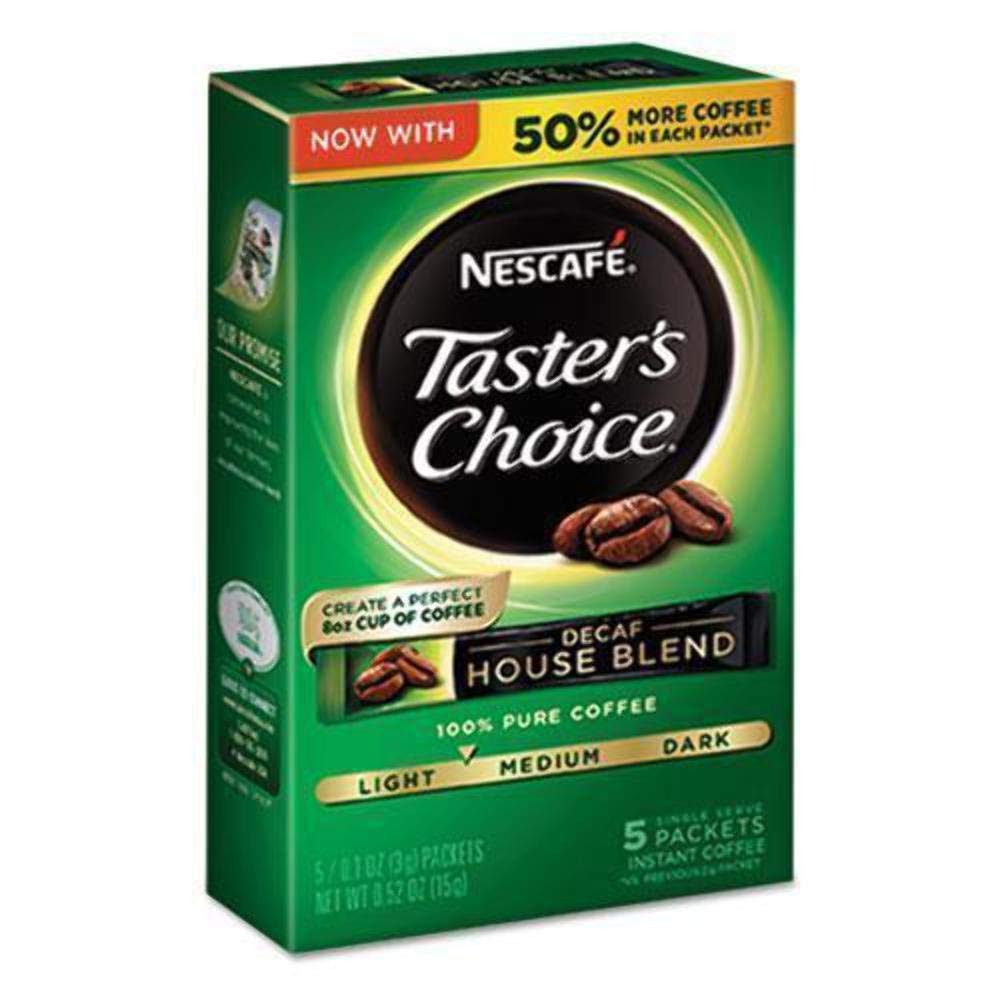
Item Name: Nescafe Taster's Choice Decaf Instant Coffee, House Blend
Bullet Point 1: Made for an 8 oz. Cup, each of the 5 convenient individual sticks locks in the rich aroma and flavor for a fresh cup every time
Bullet Point 2: 100% pure premium coffee made with responsibly sourced beans; 99.7% Caffeine free
Bullet Point 3: Well-Crafted coffee made simple: simply pour packet, add 8 fl oz. Of hot water, stir, and enjoy
Bullet Point 4: Enjoy this instant coffee at home or on the go
Value: 0.52
Unit: Ounce

Price: 5.11